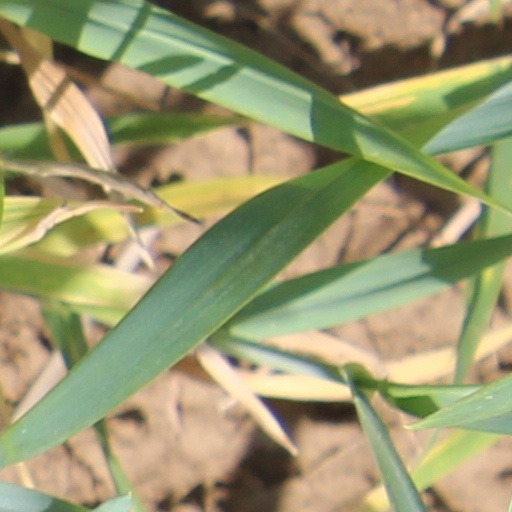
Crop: wheat